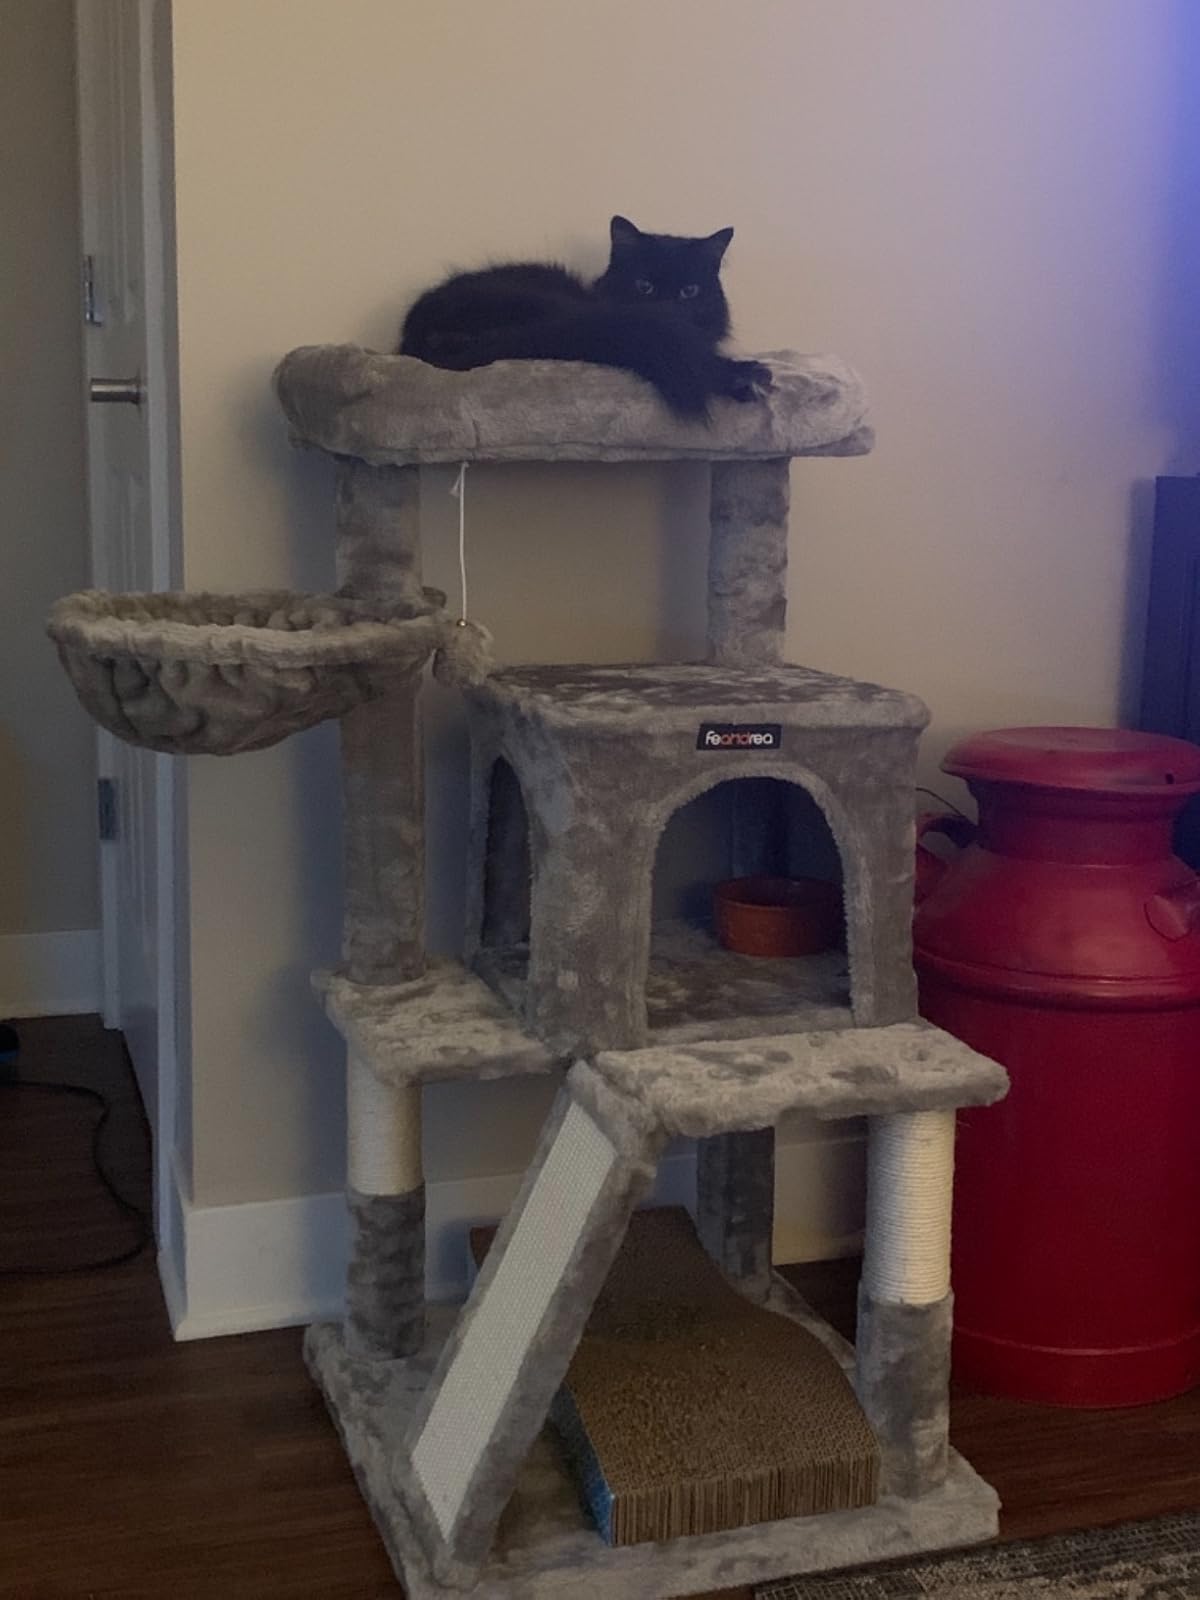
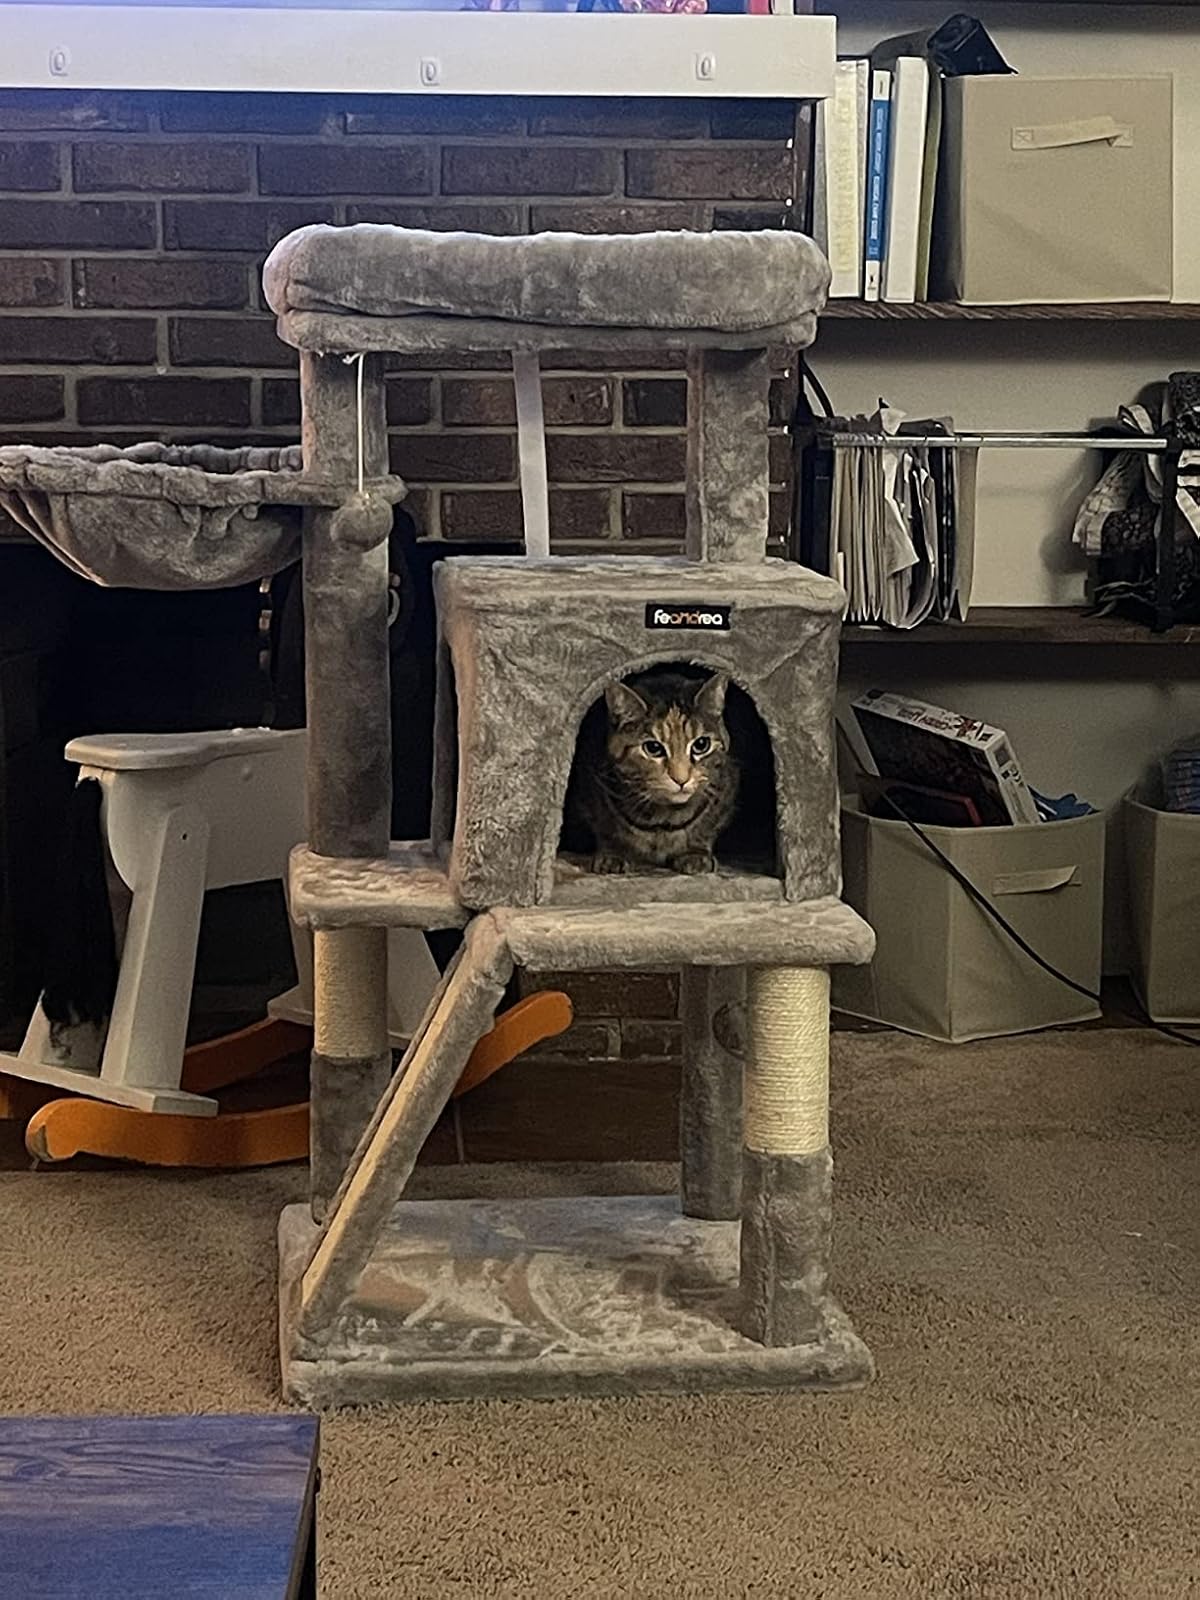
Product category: items_cat tree
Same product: yes